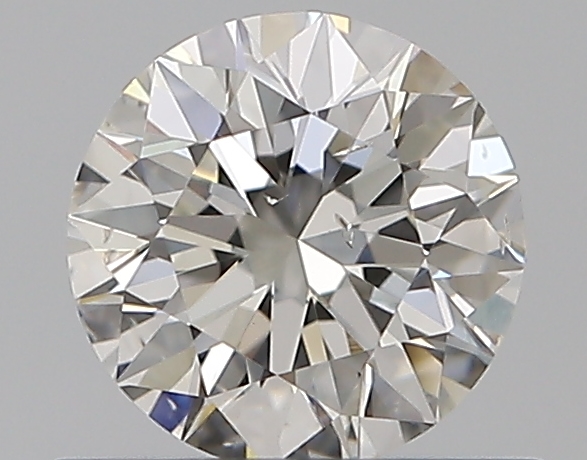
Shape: round
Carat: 0.5
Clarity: SI1
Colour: G
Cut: EX
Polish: EX
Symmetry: EX
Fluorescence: N
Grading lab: GIA
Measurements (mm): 5.05 x 5.09 x 3.18